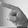
ASL letter: P